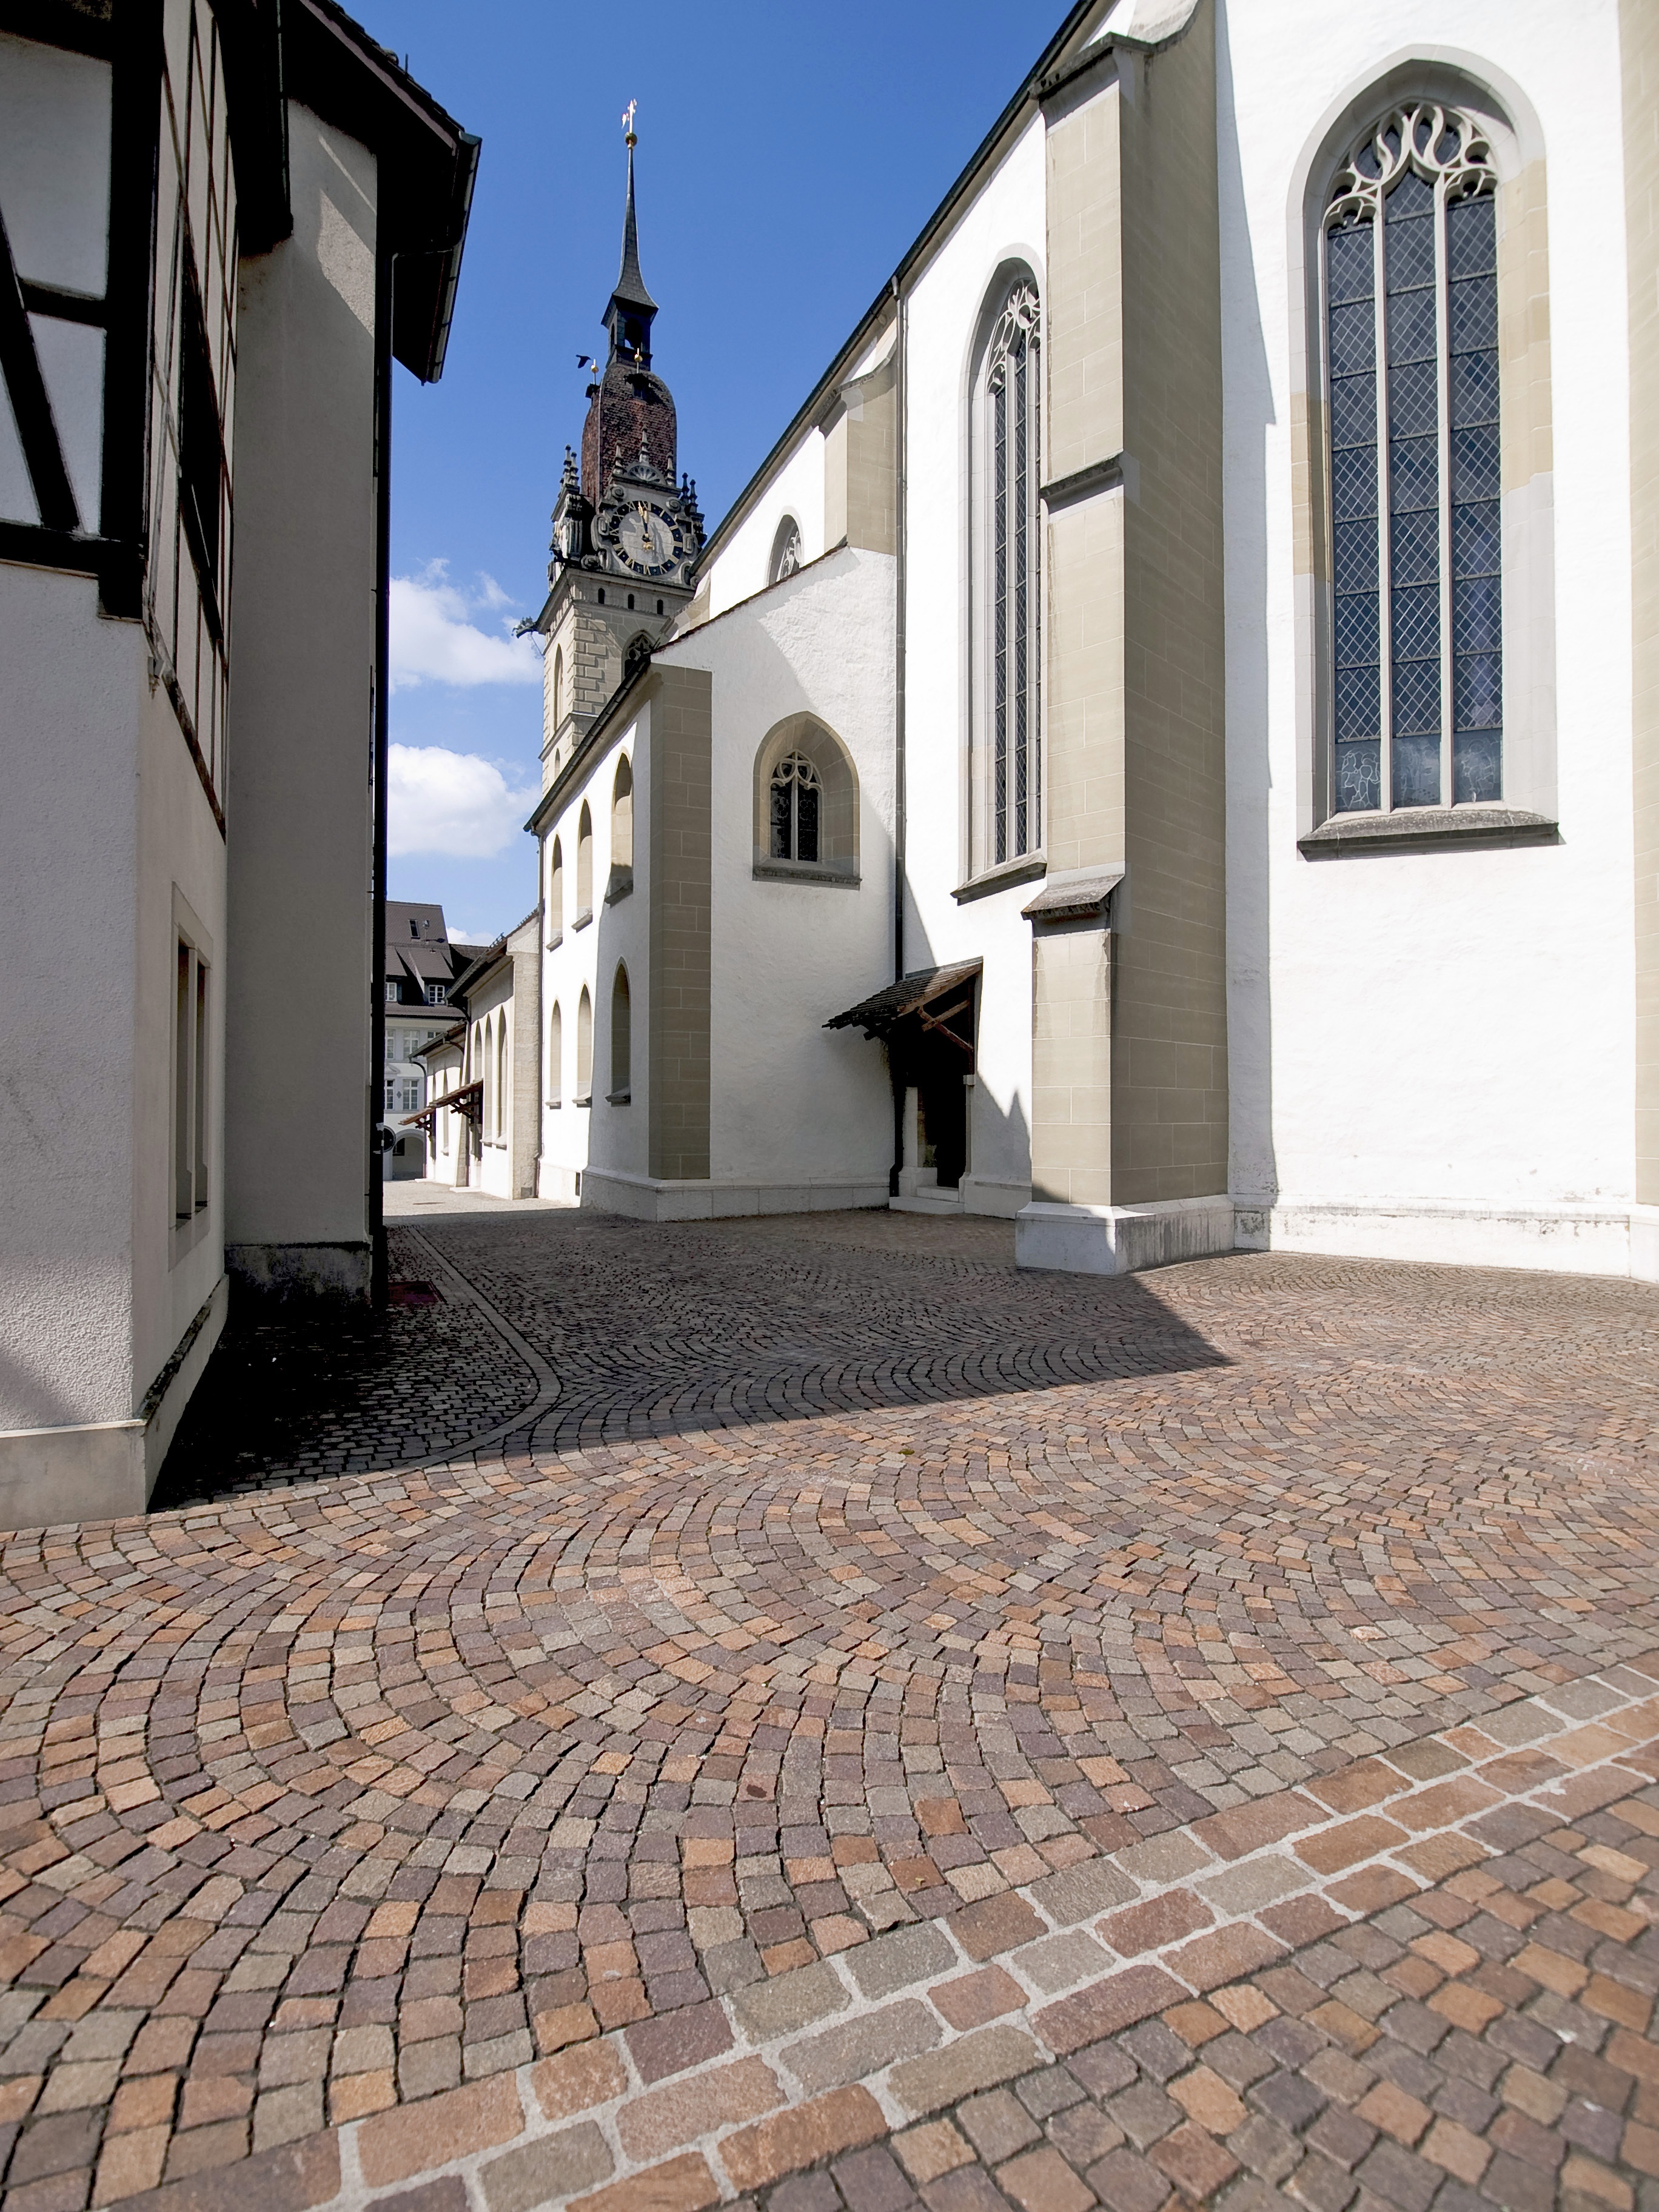
floor, home, facade, property, courtyard, switzerland, estate, flooring, city church, zofingen, choir page